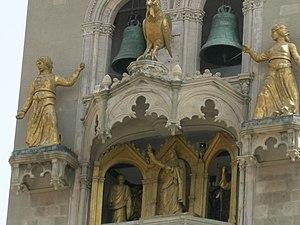
Détails du clocher du Duomo de Messine